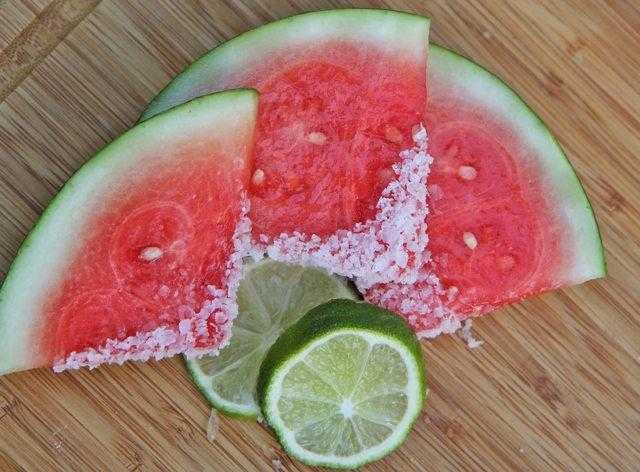
Label: Watermelon